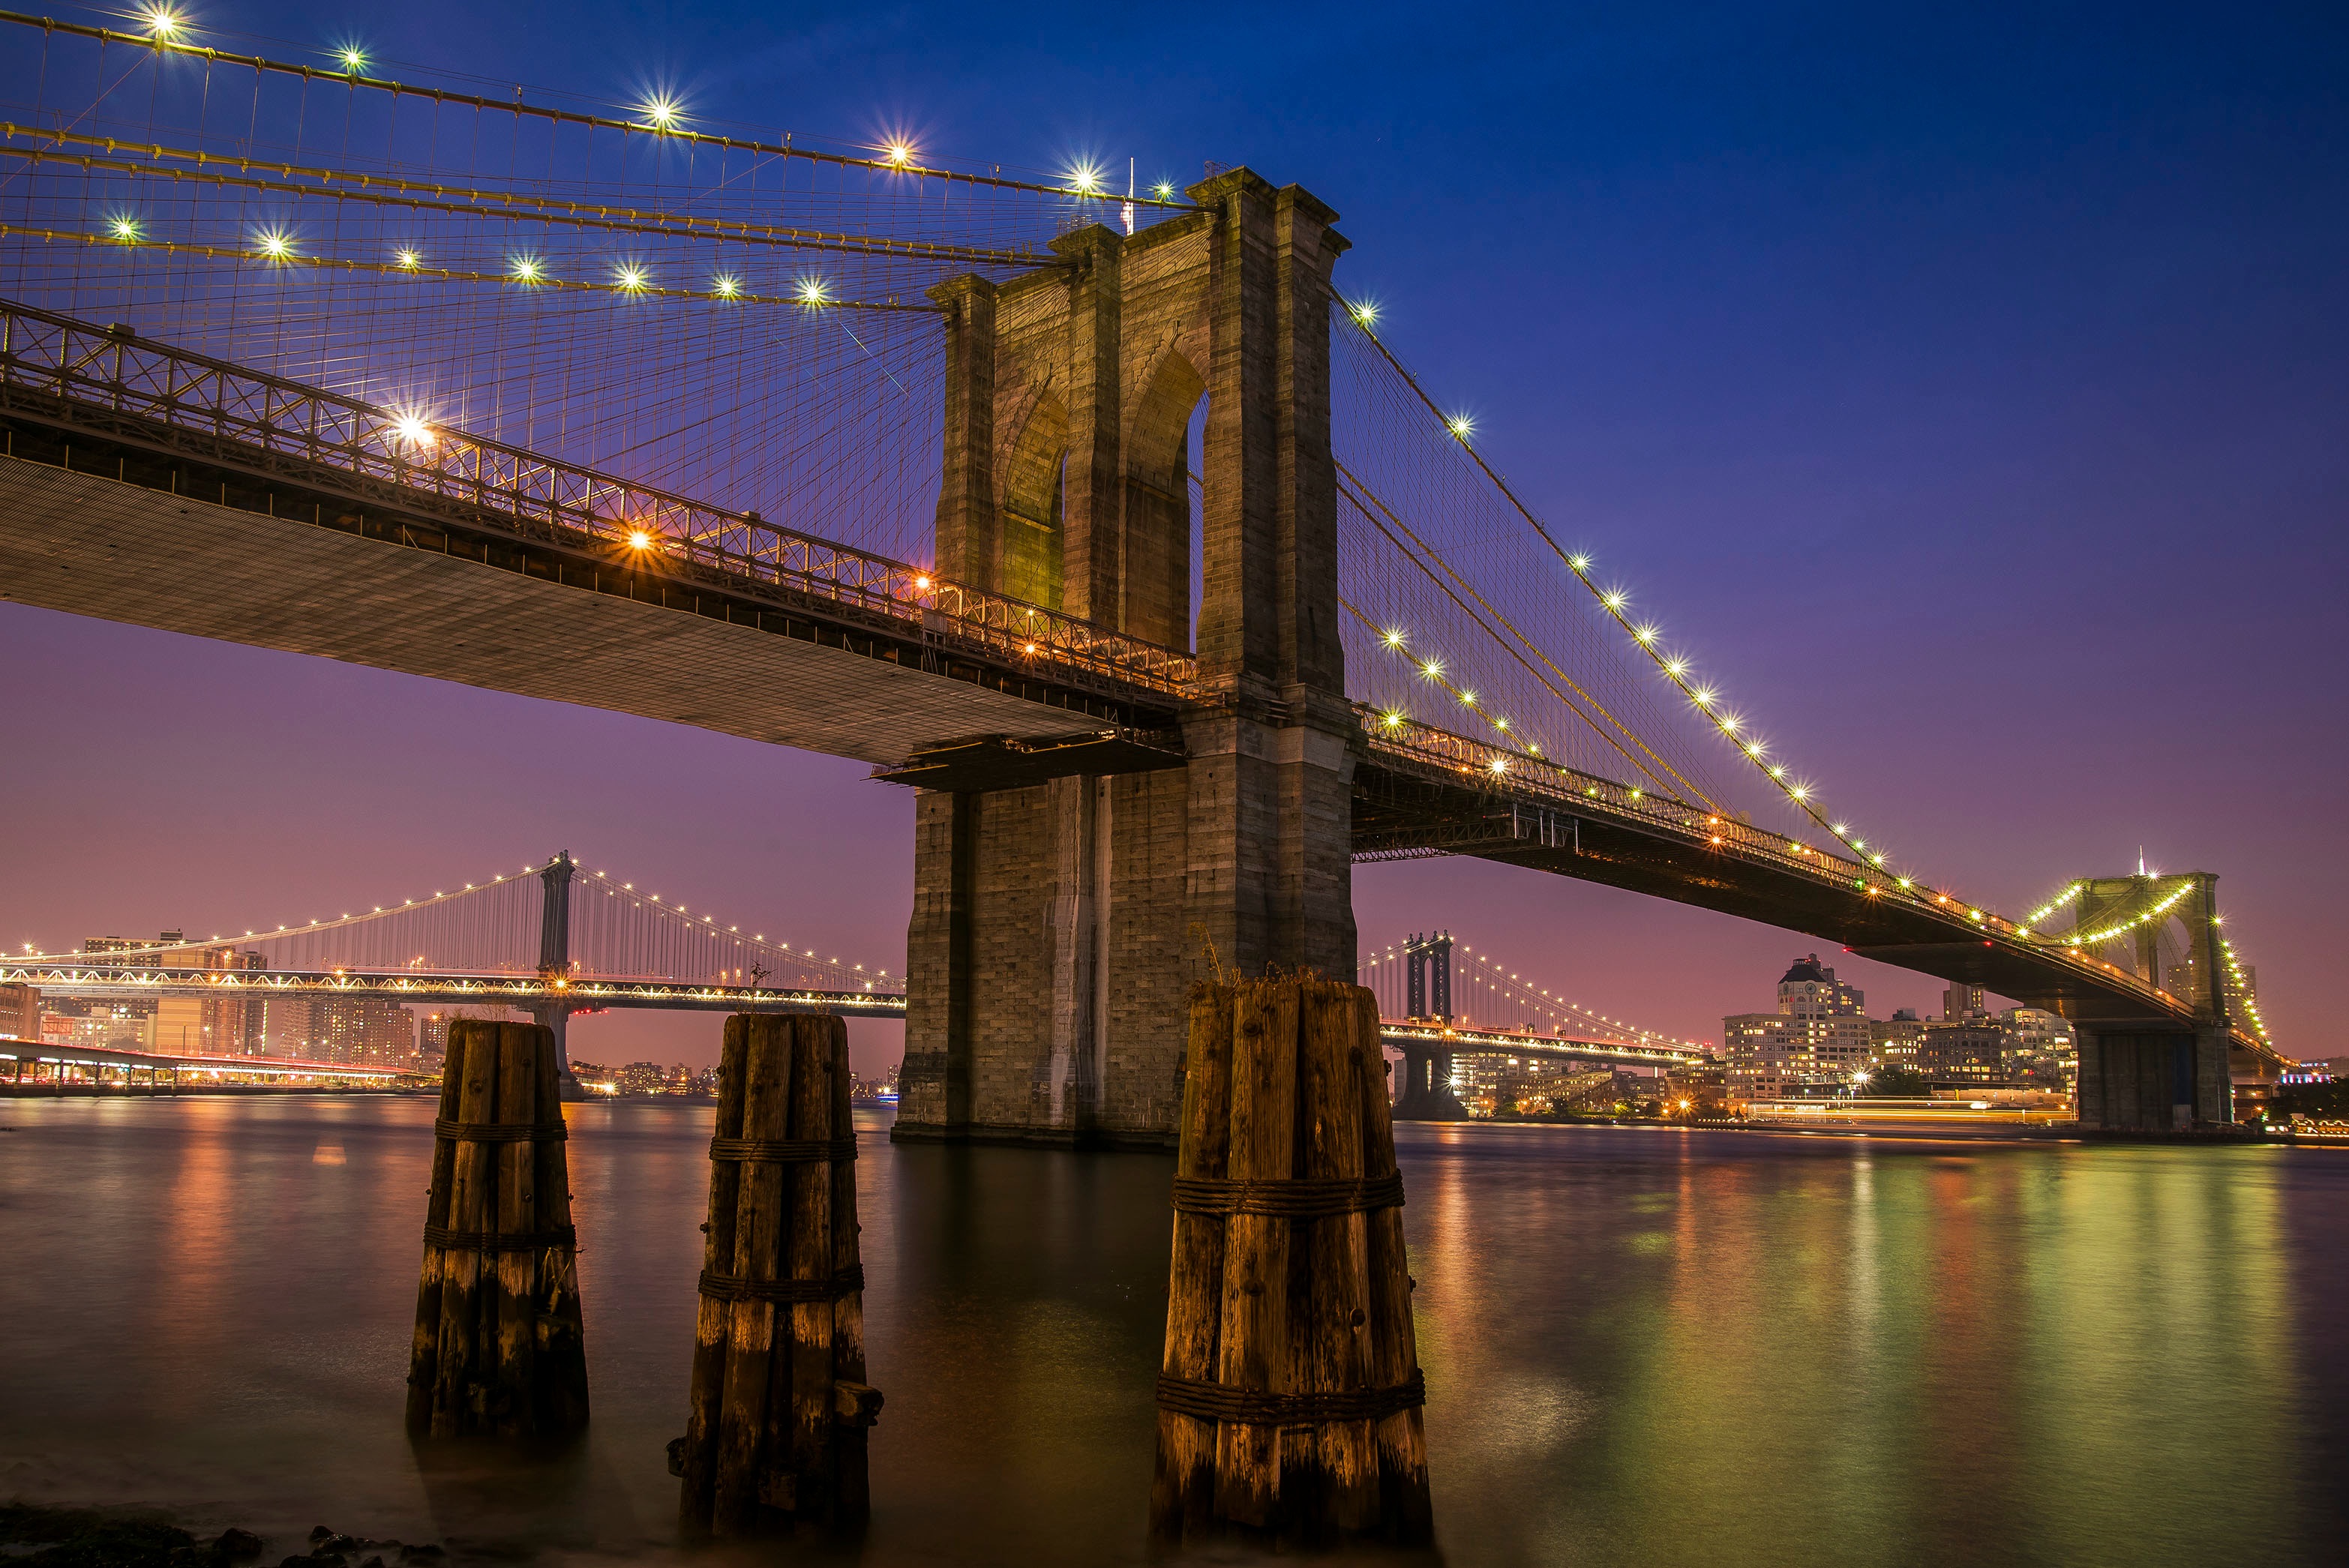
light, bridge, skyline, night, city, overpass, cityscape, suspension bridge, dusk, evening, reflection, landmark, east river, relexion, cable stayed bridge, urban area, metropolitan area, nonbuilding structure